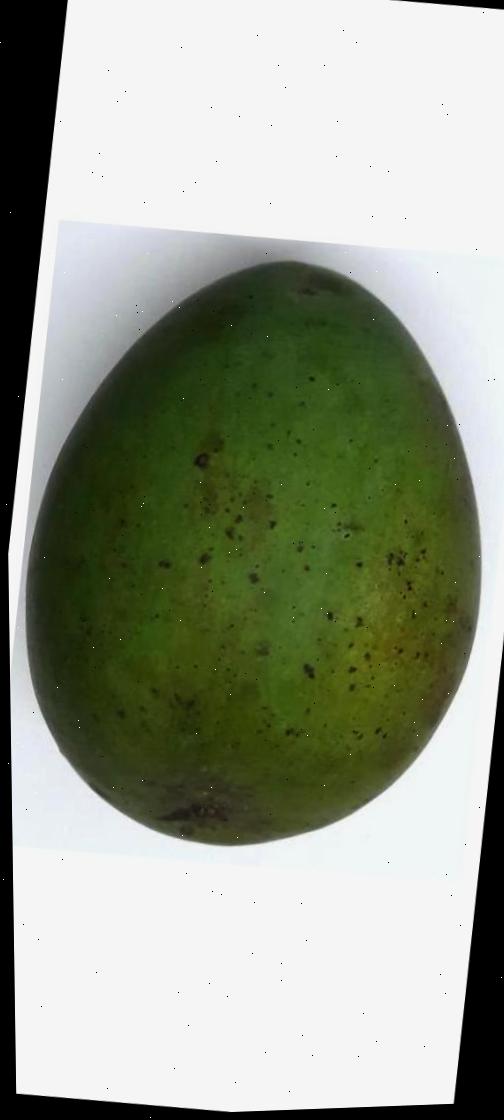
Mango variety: Harivanga